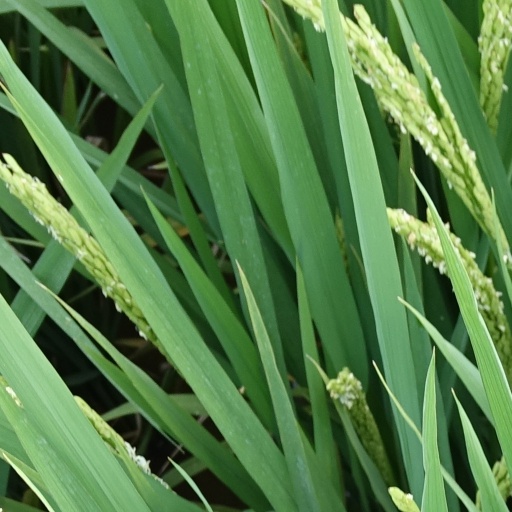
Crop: rice